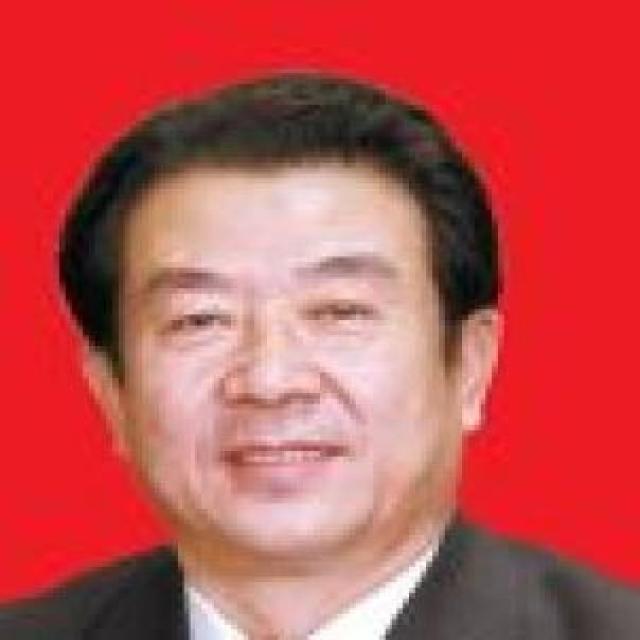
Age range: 45-64